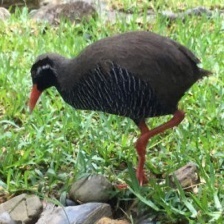
Species: OKINAWA RAIL
Scientific name: GALLIRALLUS OKINAWAE
ImageNet parent category: european_gallinule